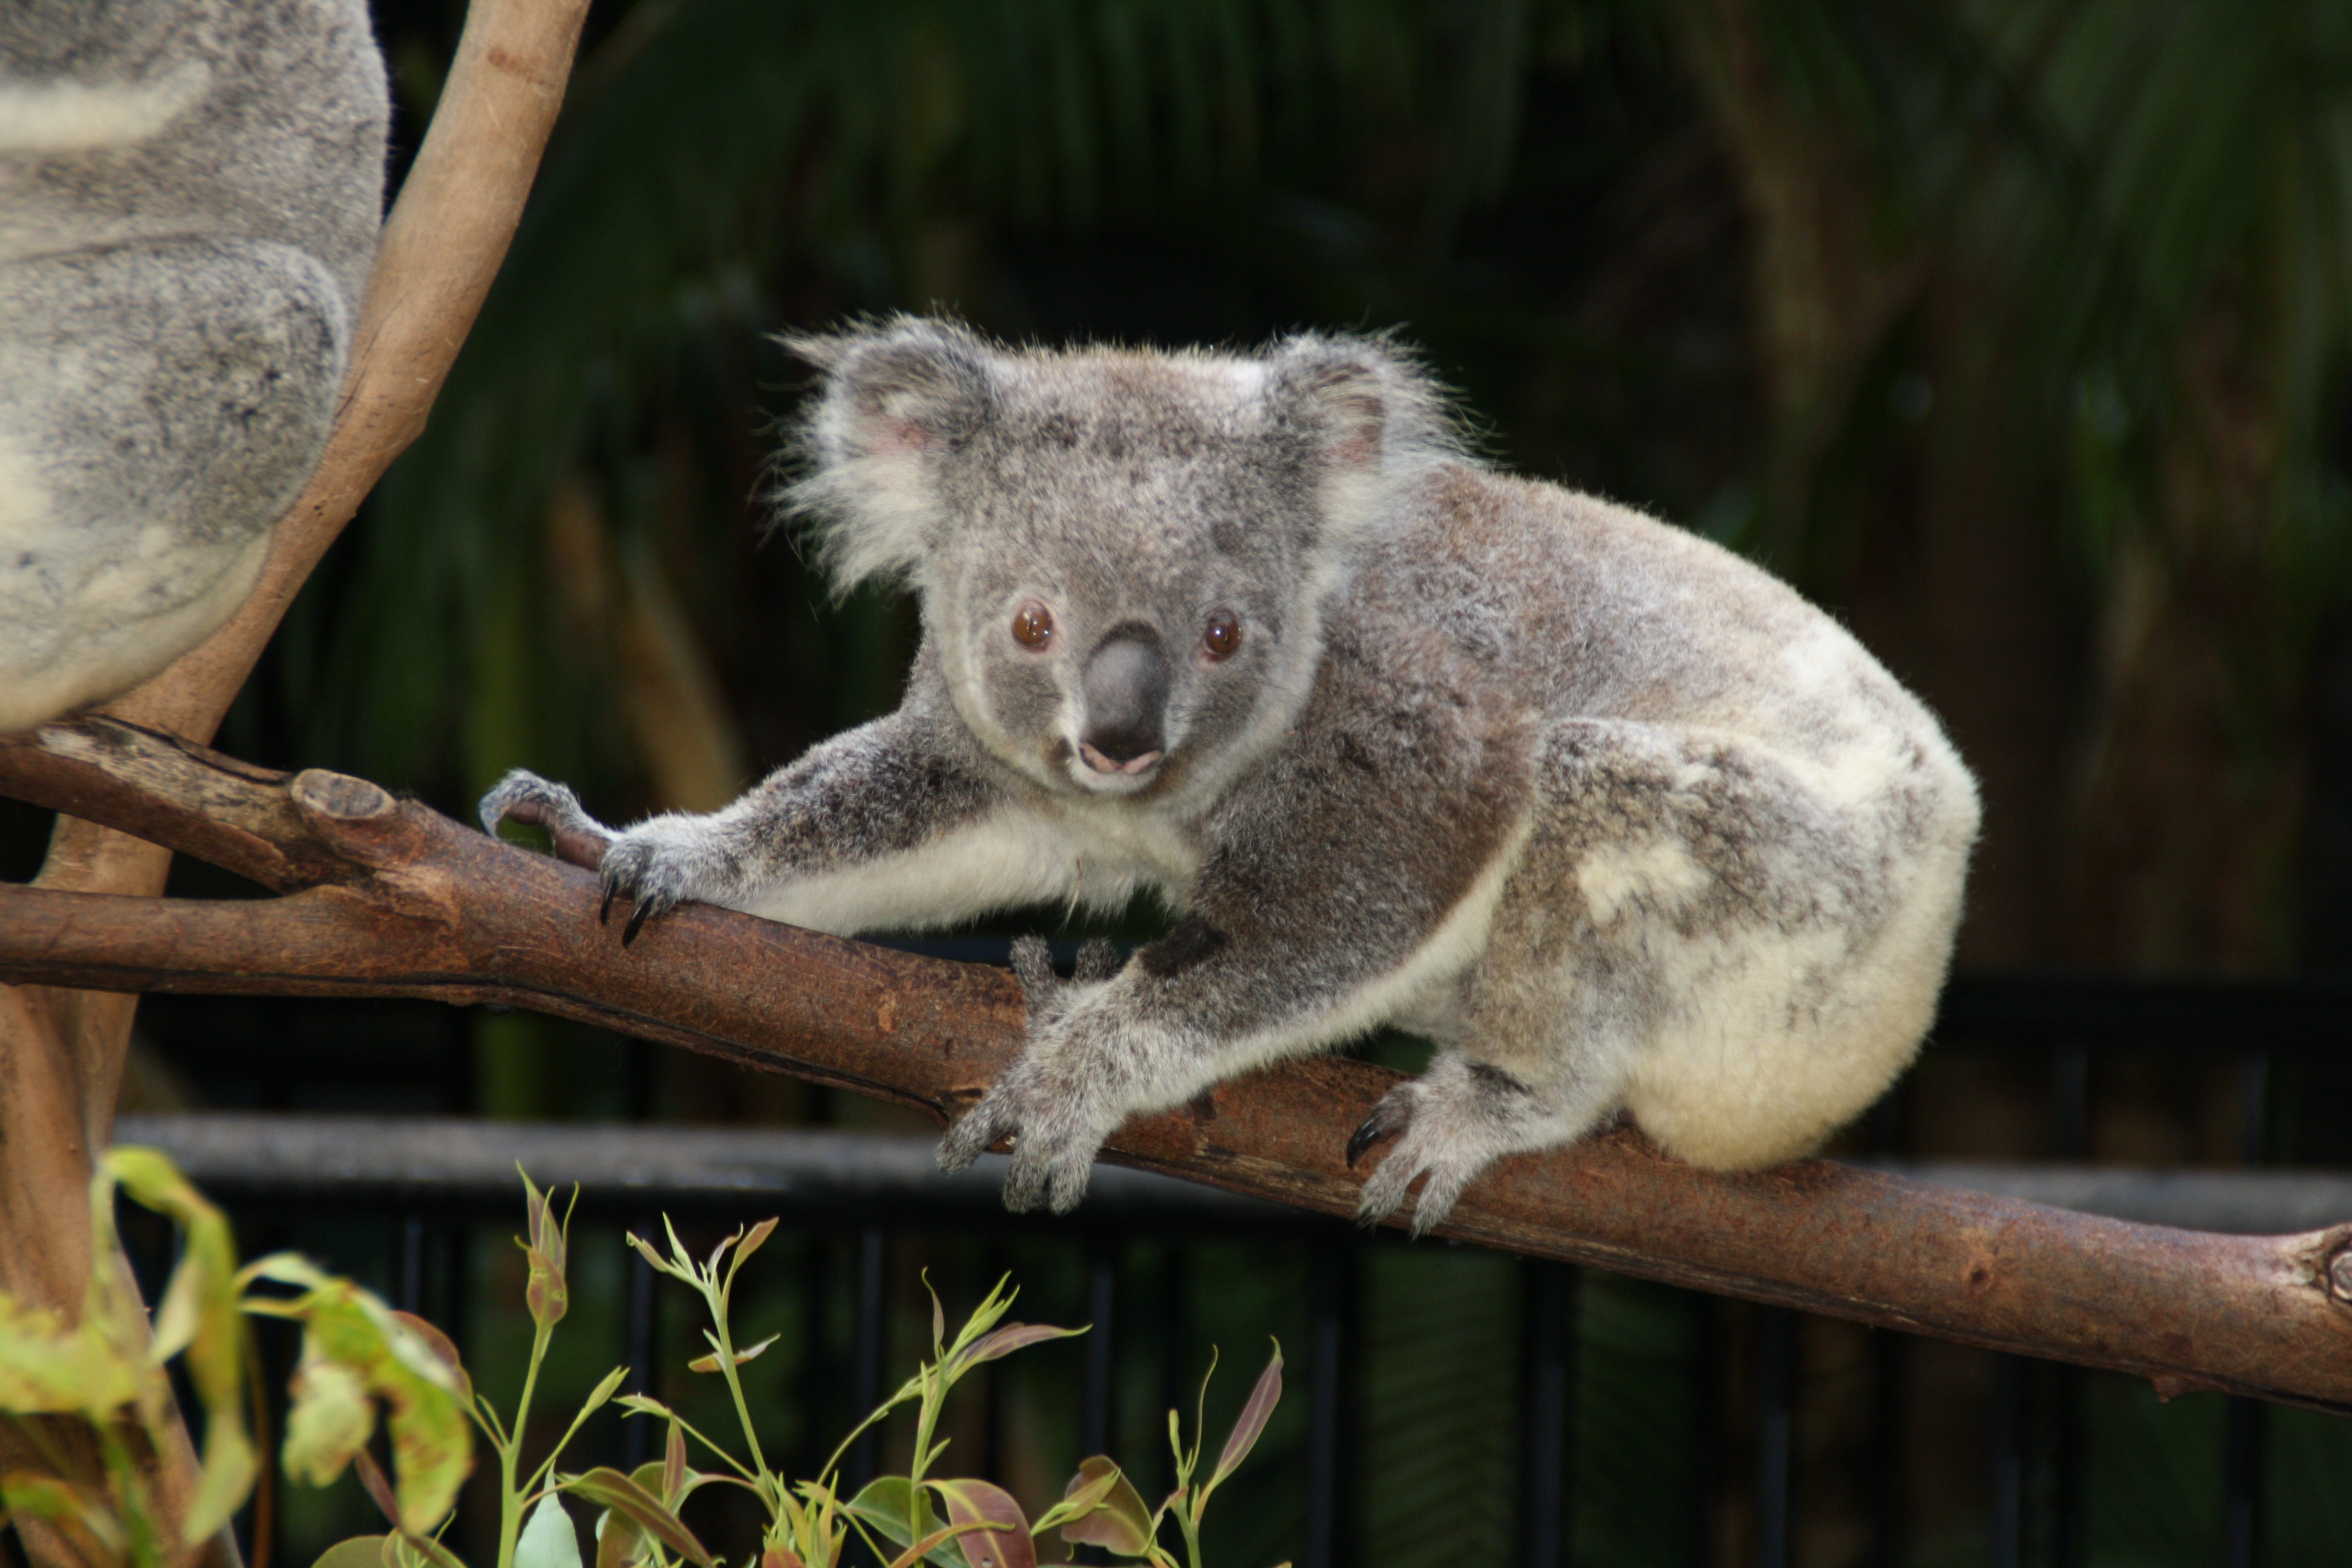
wildlife, zoo, mammal, fauna, australia, animals, vertebrate, koala, marsupial